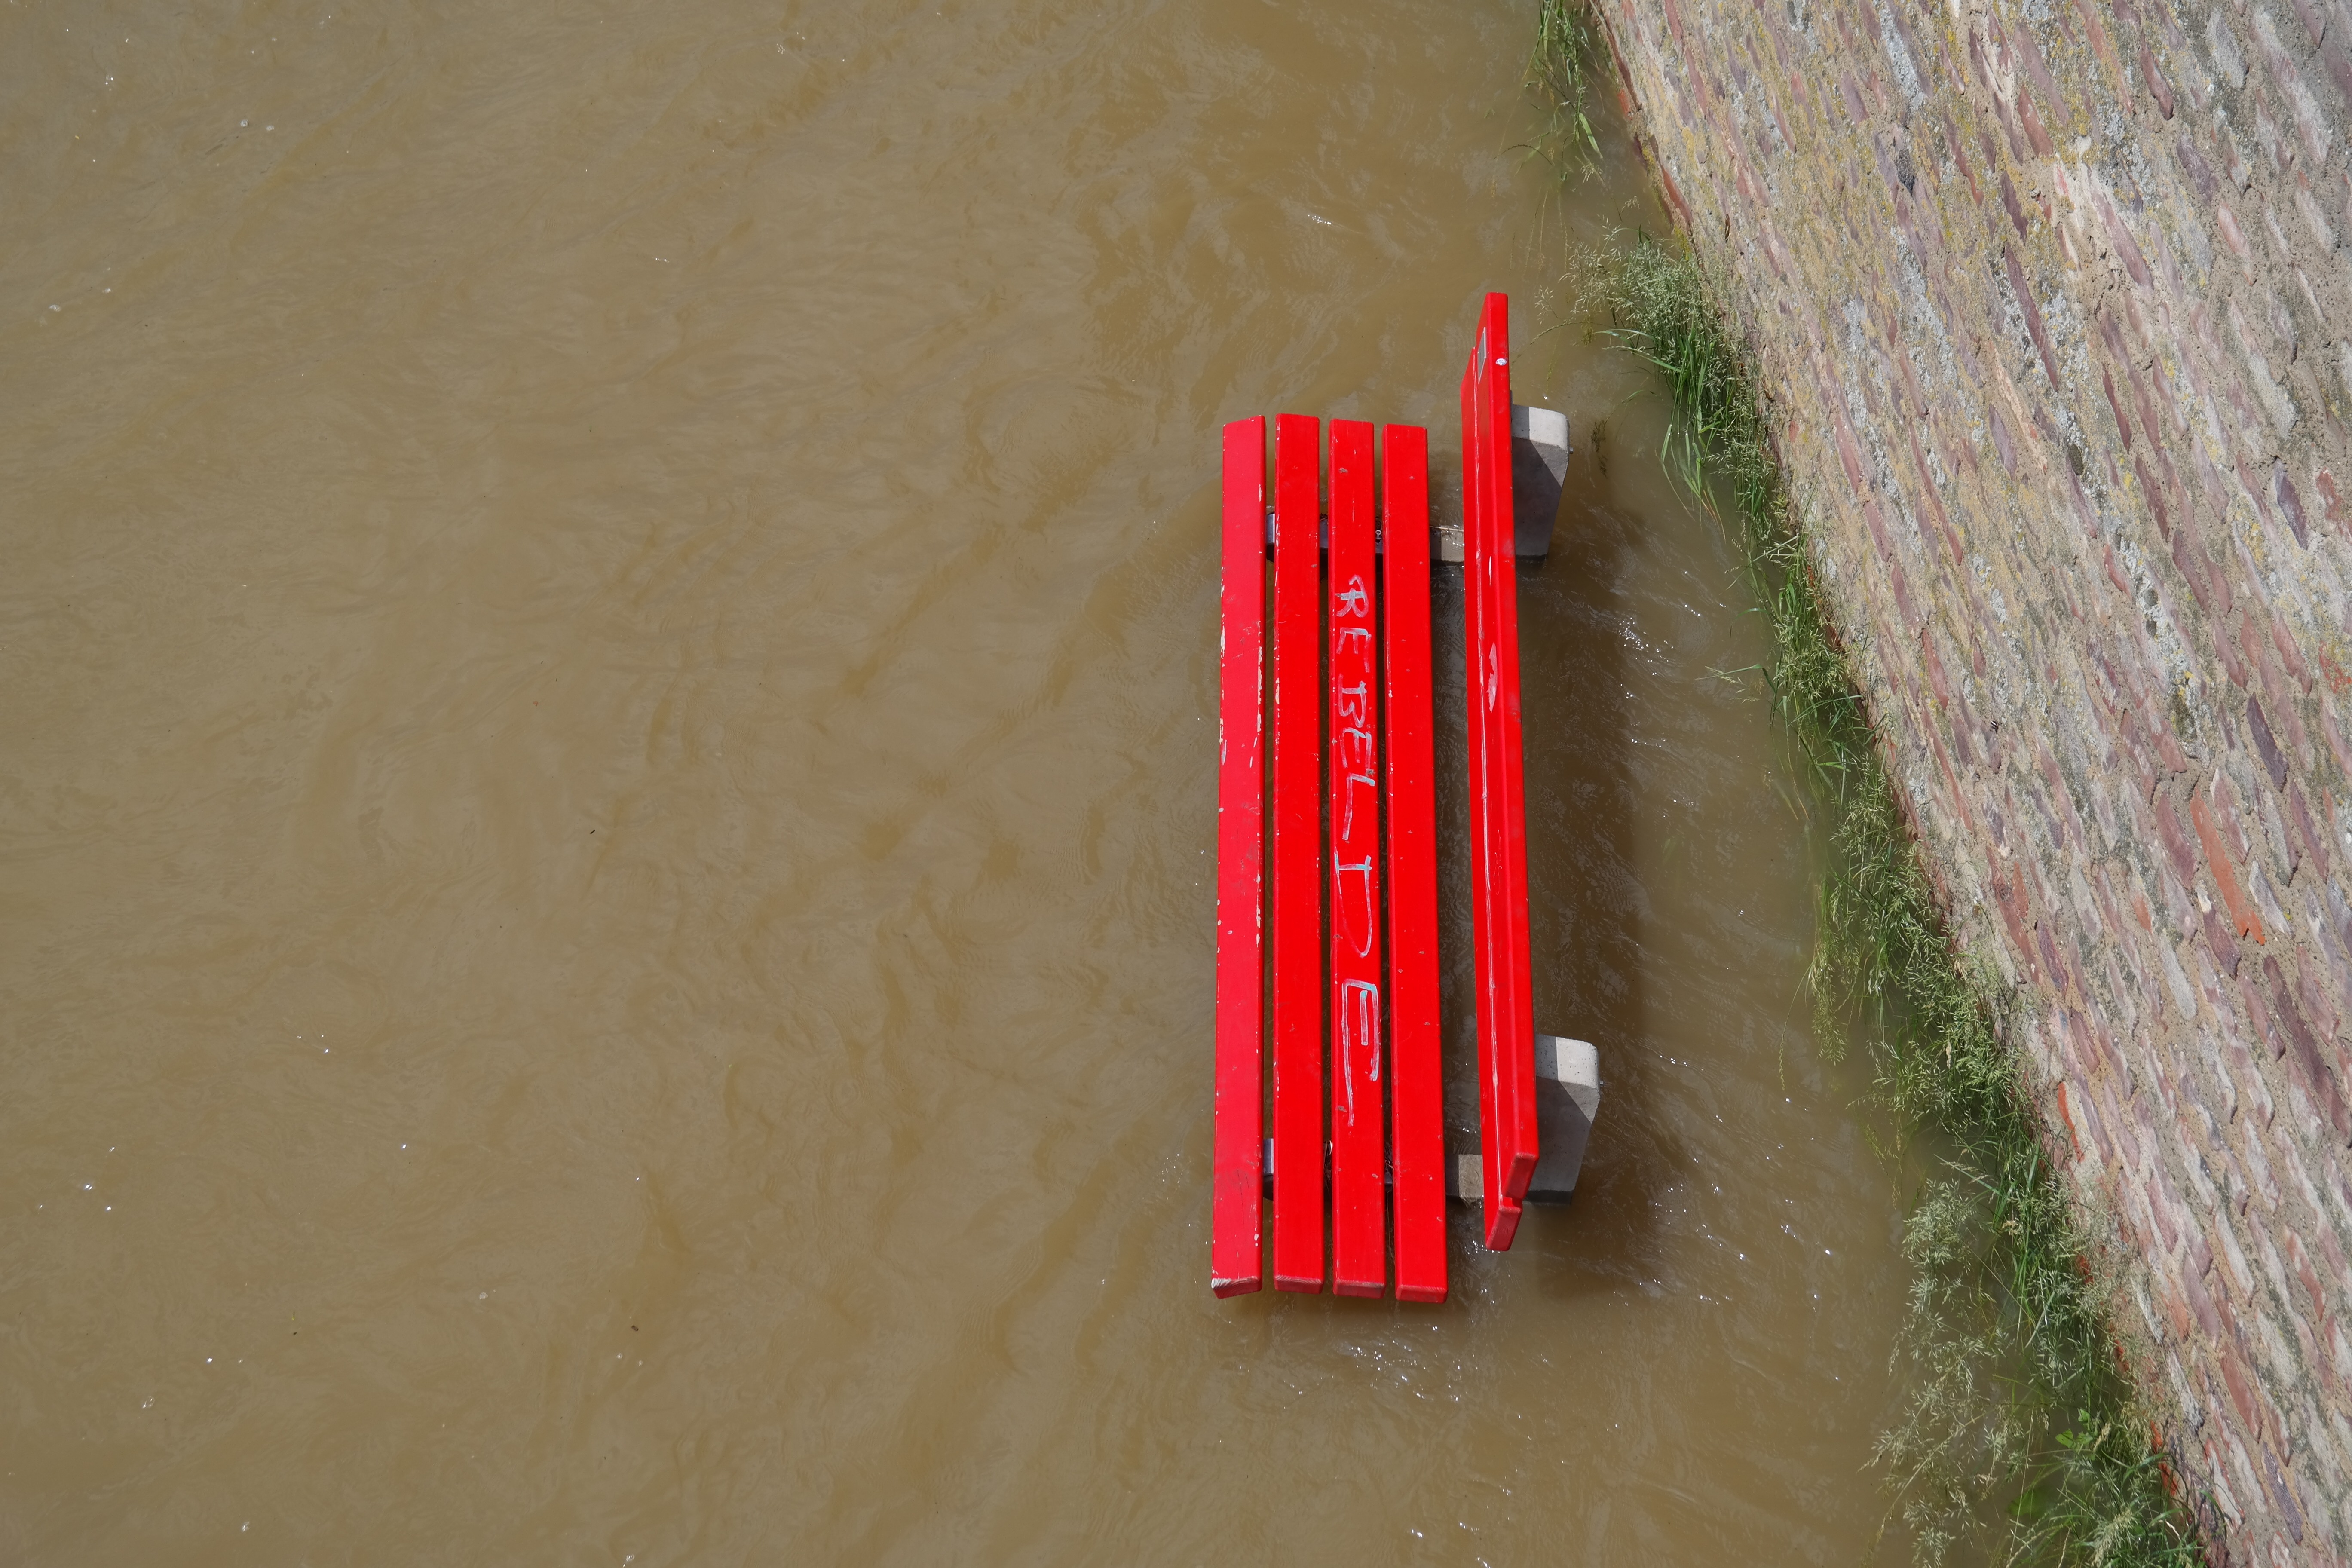
water, wing, wood, floor, peak, wall, river, red, flood, color, storm, park bench, bank, disaster, flooding, shape, riverside, flooded, force of nature, in the water, flooring, climate change, water level, civil protection, high water, flood disaster, flood of the century